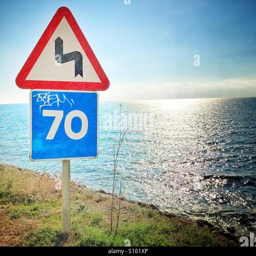
road signs warning not to travel kilometres per hour round the bend in the road